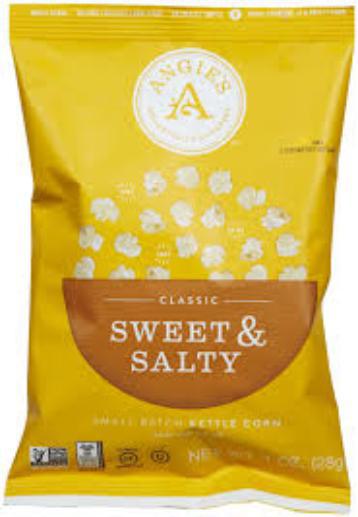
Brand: Angie's Kettle
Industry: Food